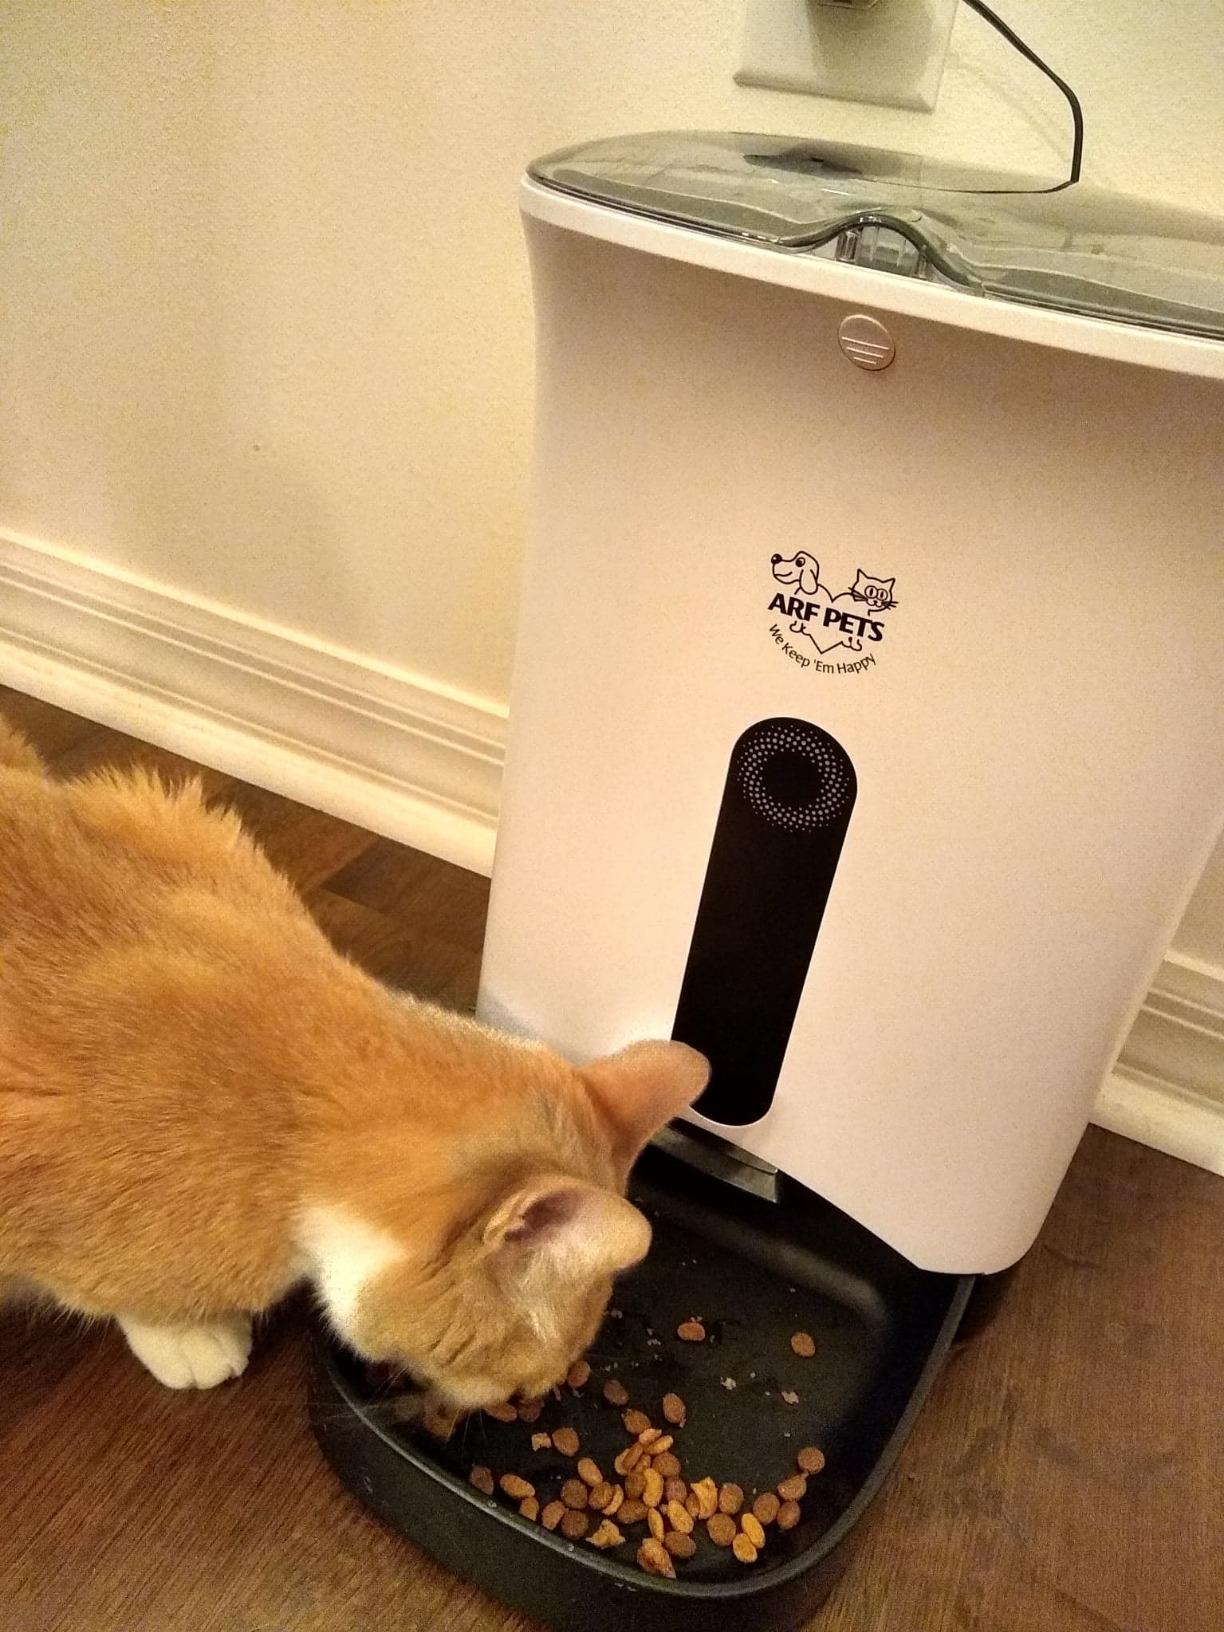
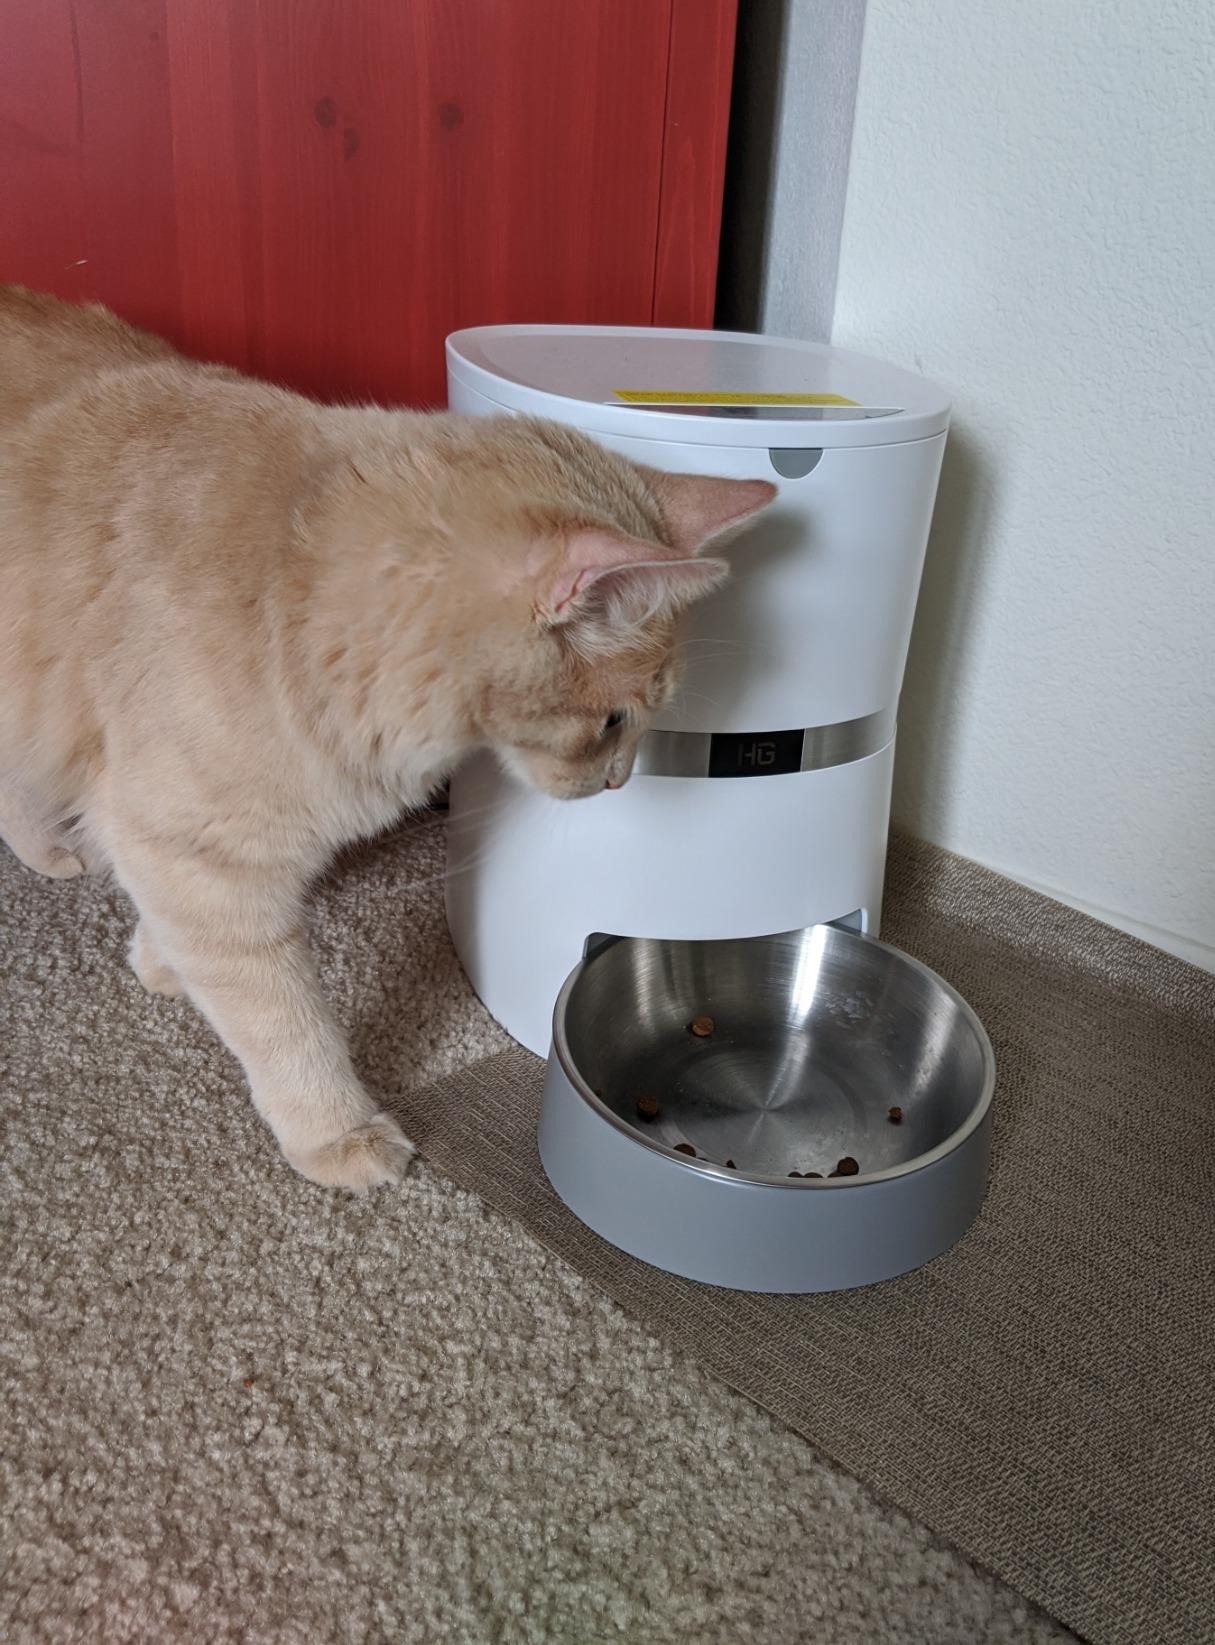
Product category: items_feeder
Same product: no